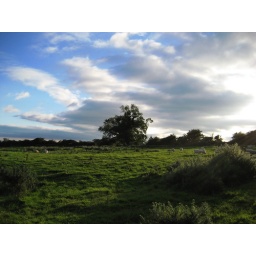
A blue sky with passing clouds over a field with sheep.